Joe Madiath

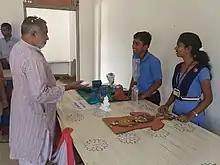
Joe Madiath interacting with students of his school

Joe Madiath has also founded four tribal residential schools collectively called Gram Vikas Residential School serving the kids of tribal communities in remote villages in the Ganjam, Gajapati, and Kalahandi districts of Odisha. The school caters to over 1,200 tribal kids. It features an active sports program, science and innovation program, arts and design program, and a government-funded Atal Tinkering Lab started in 2018.